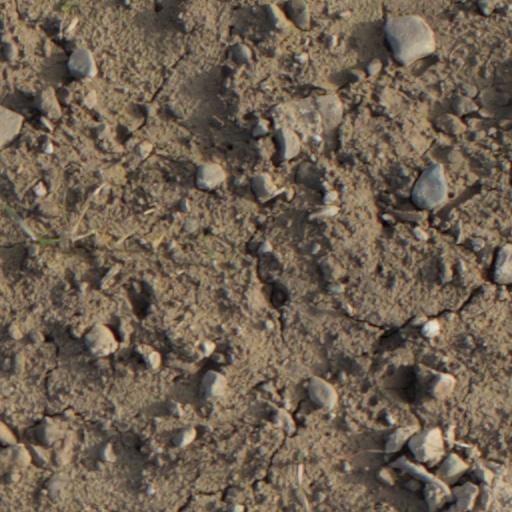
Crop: wheat